Succinic acid

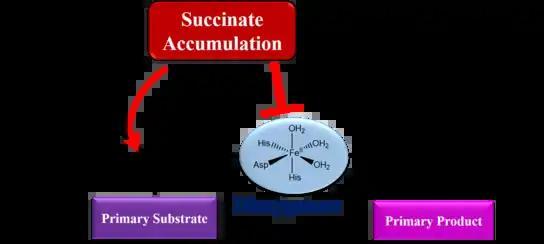
Accumulated succinate inhibits dioxygenases, such as histone and DNA demethylases or prolyl hydroxylases, by competitive inhibition. Thus, succinate modifies the epigenic landscape and regulates gene expression.

Accumulation of either fumarate or succinate reduces the activity of 2-oxoglutarate-dependent dioxygenases, including histone and DNA demethylases, prolyl hydroxylases and collagen prolyl-4-hydroxylases, through competitive inhibition. 2-oxoglutarate-dependent dioxygenases require an iron cofactor to catalyze hydroxylations, desaturations and ring closures. Simultaneous to substrate oxidation, they convert 2-oxoglutarate, also known as alpha-ketoglutarate, into succinate and CO. 2-oxoglutarate-dependent dioxygenases bind substrates in a sequential, ordered manner. First, 2-oxoglutarate coordinates with an Fe(II) ion bound to a conserved 2-histidinyl–1-aspartyl/glutamyl triad of residues present in the enzymatic center. Subsequently, the primary substrate enters the binding pocket and lastly dioxygen binds to the enzyme-substrate complex. Oxidative decarboxylation then generates a ferryl intermediate coordinated to succinate, which serves to oxidize the bound primary substrate. Succinate may interfere with the enzymatic process by attaching to the Fe(II) center first, prohibiting the binding of 2-oxoglutarate. Thus, via enzymatic inhibition, increased succinate load can lead to changes in transcription factor activity and genome-wide alterations in histone and DNA methylation.